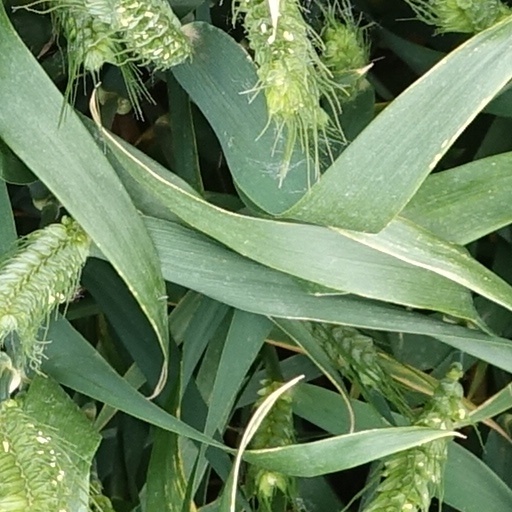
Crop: wheat